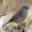
Label: bird